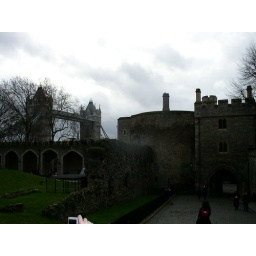
tower w. tower bridge in the background